Jim Gannon

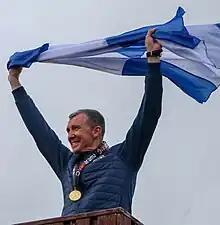
Gannon celebrating winning the National League North as Stockport County manager in April 2019

James Paul Gannon (born 7 September 1968) is a professional football manager and former player who most recently was manager of Hyde United. He started and finished his career as a player in Ireland but made most of his professional appearances in the English Football League at Stockport County, where supporters elected him as a member of the Hall of Fame.